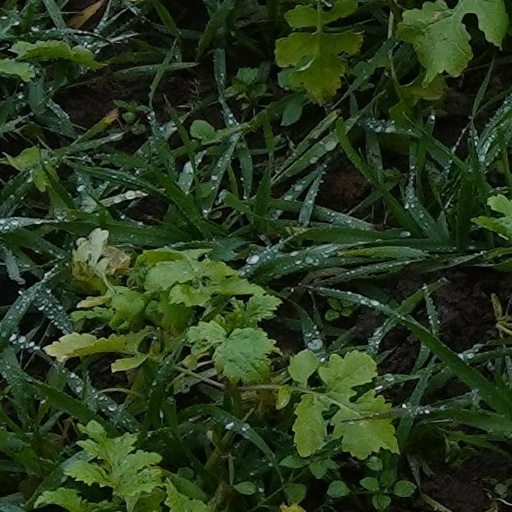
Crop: wheat